Home Life Building

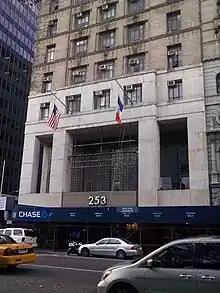
Facade of 253 Broadway, which serves as the main entrance to the Home Life Building after the two structures' merger

The Postal Telegraph and Commercial Cable companies had held a dinner in May 1894 to celebrate the completion of 253 Broadway. Work on both buildings was formally completed that August, with a city building inspector approving occupancy certificates for both buildings on the same day. Upon the structures' completion, the "Real Estate Record and Guide" stated that both buildings had "a good deal of unoccupied space", but that leasing agents for the buildings stated that there were many tenants coming into the Home Life Building, and that the Postal Telegraph Building was seeing high profits from leasing. One of the early tenants in the Home Life Building was the New York City Rapid Transit Commission, forerunner to the New York City Board of Transportation. At 253 Broadway, Postal Telegraph took the top three floors, a section of the basement, and a ground-floor corner office. Sprague Electric also occupied offices there. Postal Telegraph acquired the ground lease for 253 Broadway in 1897.